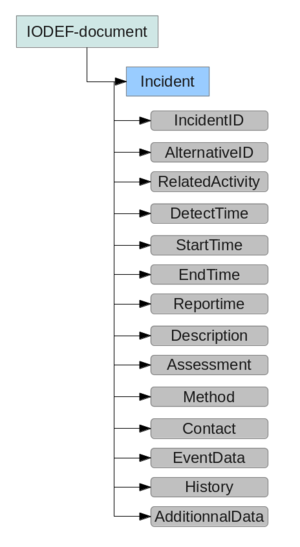
Schéma IODEF
Utilisé dans le cadre de la sécurité informatique, IODEF est un format de données servant à décrire les informations relatives à un incident de sécurité dans le but d'être échangées entre les équipes de réponses aux incidents de sécurité des ordinateurs.